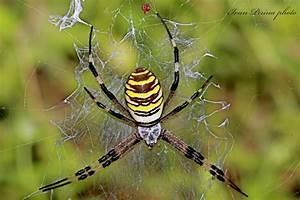
spider